Edward Albert Kreger

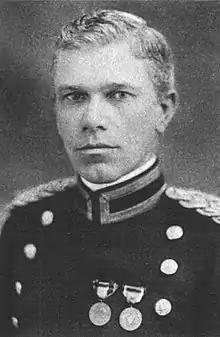
From the May 1918 edition of "Current History" magazine

Edward Albert Kreger (May 31, 1868 – May 24, 1955) was an American lawyer and career officer in the United States Army. A veteran of the Spanish–American War, Philippine–American War, and World War I, he was most notable for his service as Acting Judge Advocate General of the American Expeditionary Forces during the First World War and Judge Advocate General of the United States Army from 1928 to 1931.